Roman Rite

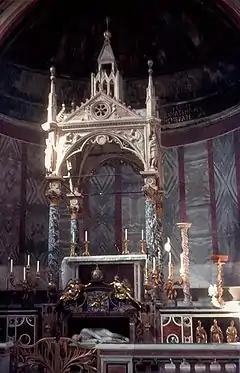
Altar of Santa Cecilia in Trastevere in Rome, as arranged in 1700

The Roman Rite is the most common ritual family for performing the ecclesiastical services of the Latin Church, the largest of the "sui iuris" particular churches that comprise the Catholic Church. The Roman Rite governs rites such as the Roman Mass and the Liturgy of the Hours as well as the manner in which sacraments and blessings are performed.